CGR Type C 0-4-0T

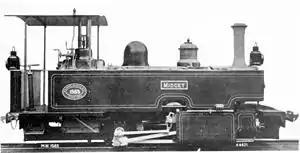
CGR Type C 0-4-0T no. 41 of 1902

The Cape Government Railways Type C 0-4-0T "Midget" of 1902 was a South African steam locomotive from the pre-Union era in the Cape of Good Hope.